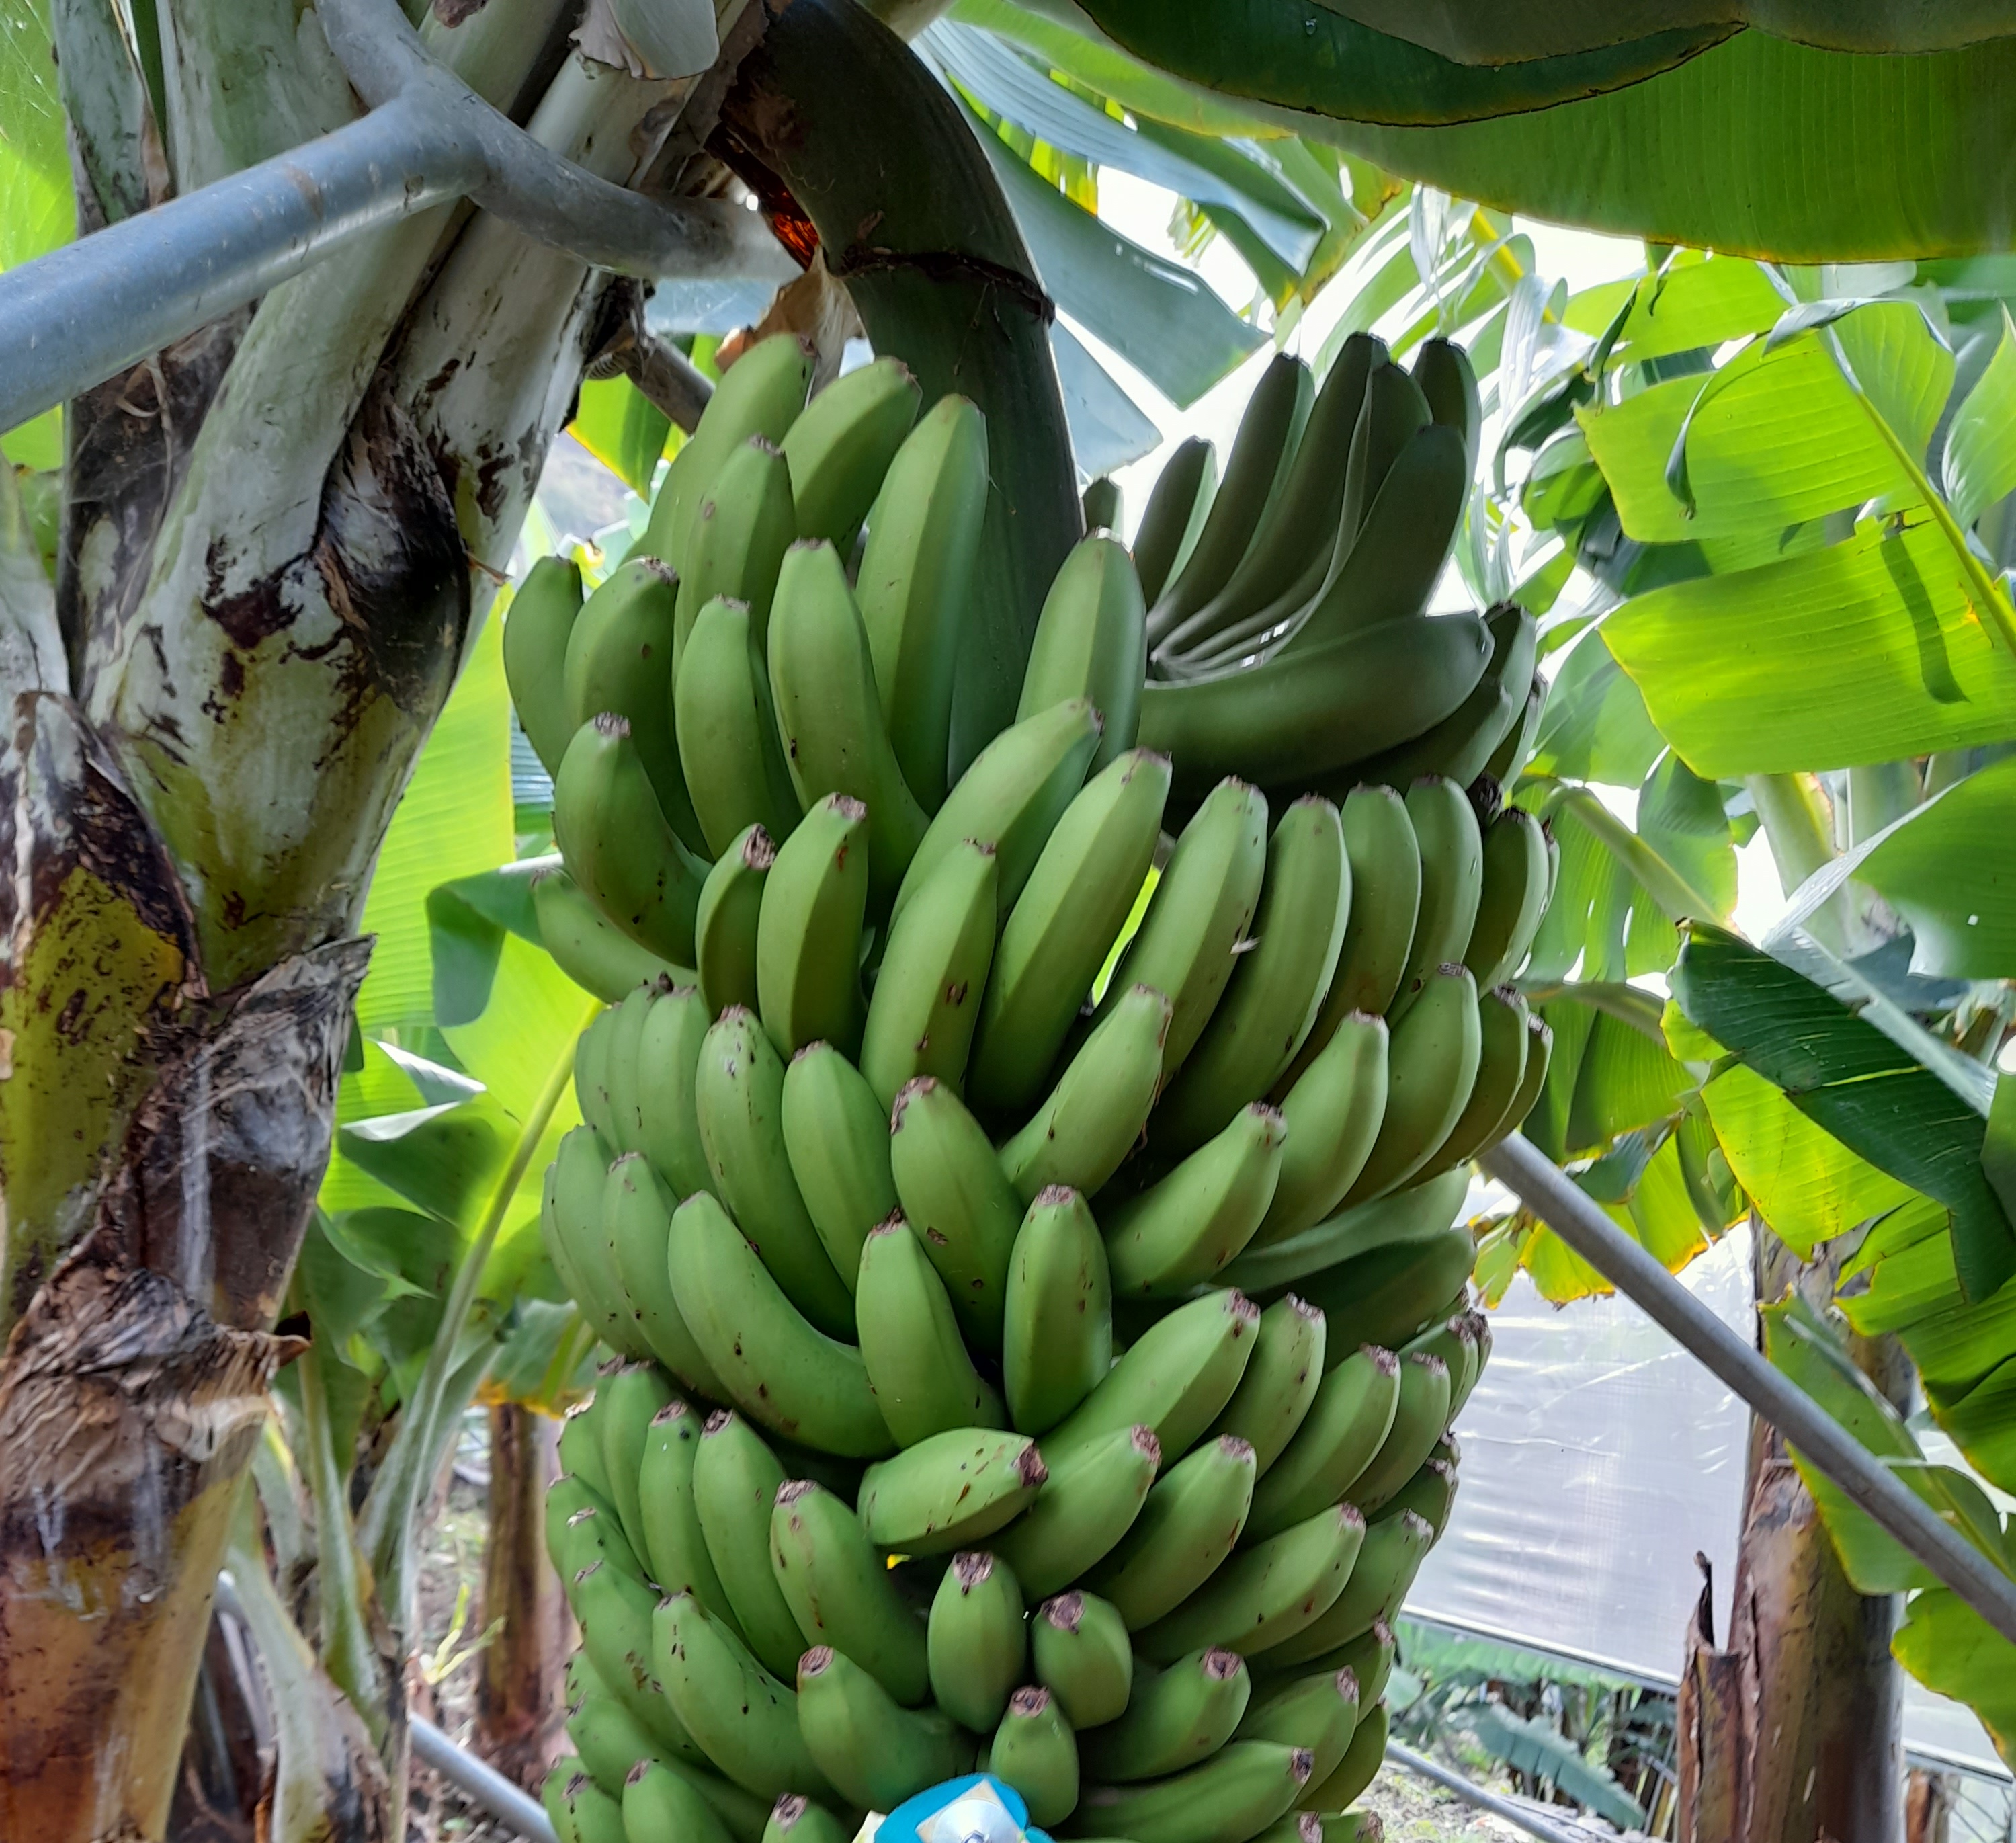
Label: Cut